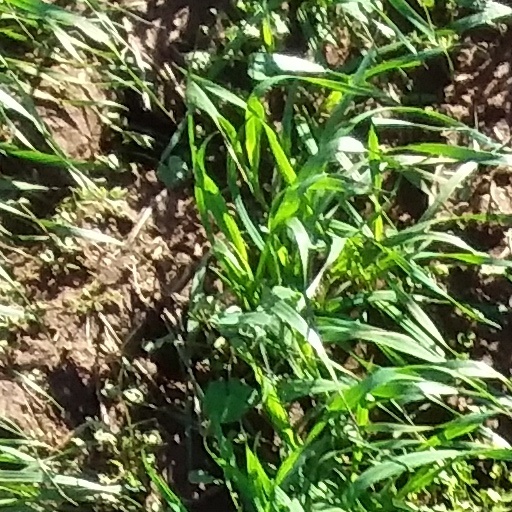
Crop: wheat